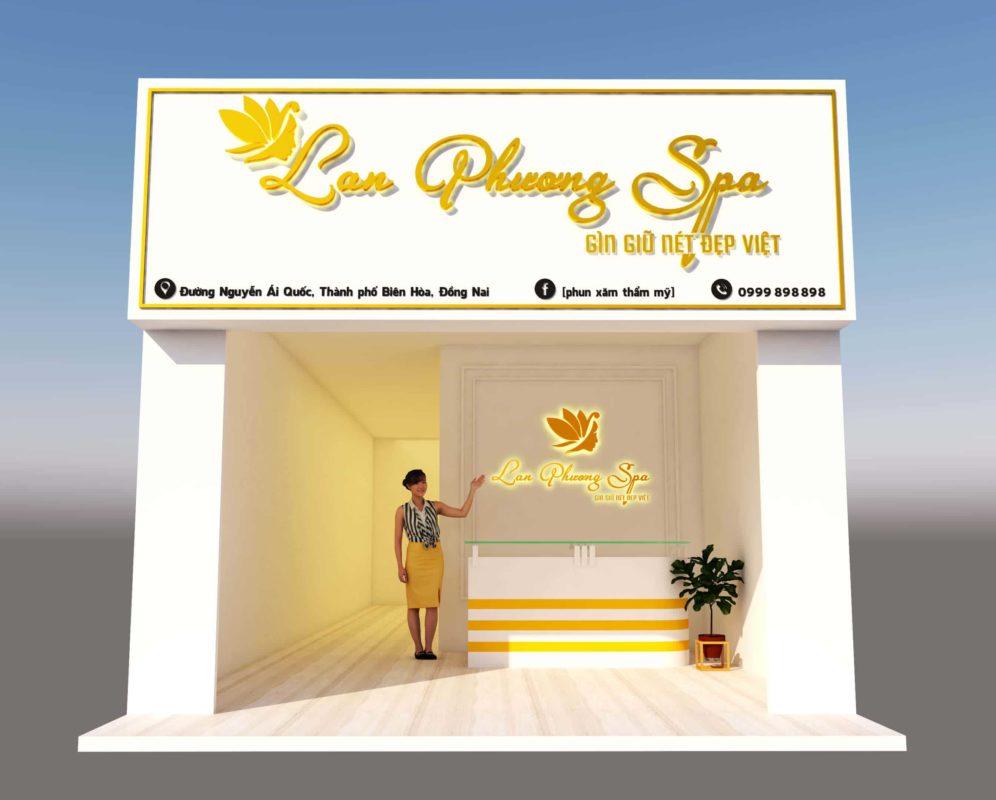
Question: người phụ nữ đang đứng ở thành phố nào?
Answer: thành phố biên hòa